The Fare

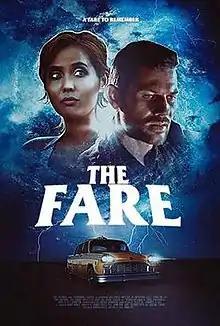
Theatrical release poster

The Fare is a 2018 American mystery thriller romance film directed by D.C. Hamilton and starring Gino Anthony Pesi, Brinna Kelly, Jason Stuart, and Jon Jacobs. The film was also released on Blu-ray on 19 November 2019. The plot centers on a taxi driver and his passenger who find themselves locked in a time loop so they have to repeat their journey over and over again.